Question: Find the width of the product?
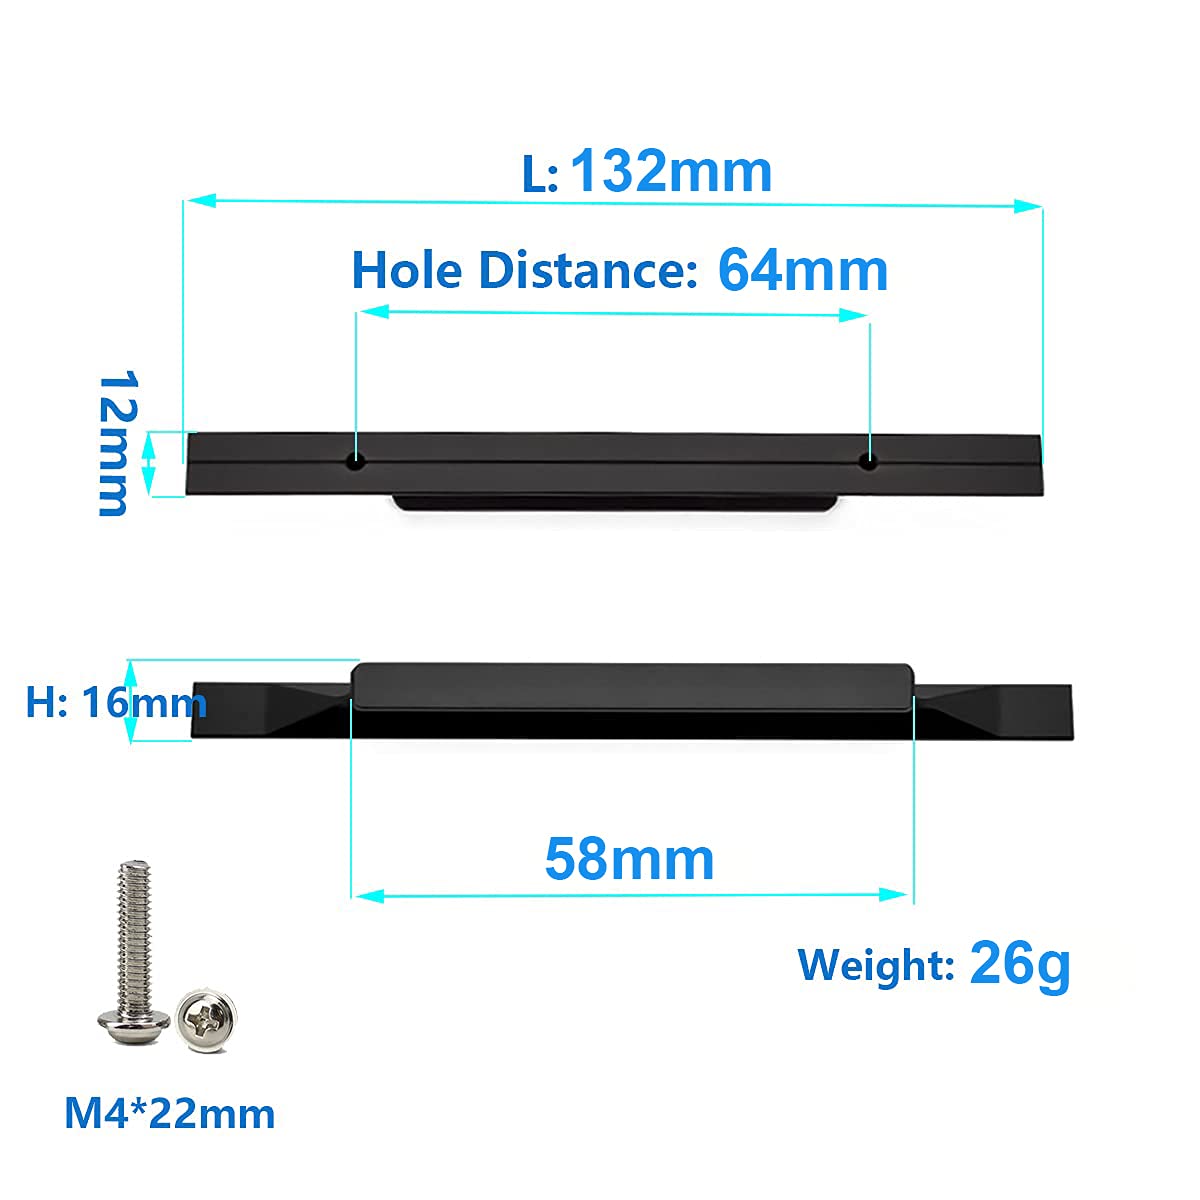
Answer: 22.0 millimetre